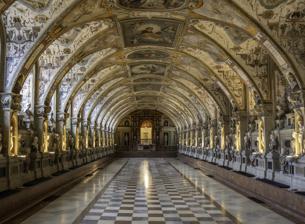
Building: Antiquarium
Country: Germany
Year built: 1568
48°08′27″N 11°34′44″E / 48.1407°N 11.5789°E / 48.1407; 11.5789 The Antiquarium, one of the oldest Renaissance vaults in Europe Side view of the figure collection State visit of the Belgian royal couple on 29 April 1971 The Antiquarium was built from 1568 to house the ducal Collection of Classical Antiquities and Library as an extension of the Munich Residenz and was converted into a ballroom soon after. It is one of the most important surviving Renaissance collection buildings. Architecture The ground floor hall of the Antiquarium, 69 metres long, is considered the largest Renaissance hall north of the Alps . The continuous barrel vault is hollowed out by the piercing caps of the 17 pairs of windows and is transparent. The rich painting by artists such as Hans Donauer the Elder, Alessandro Scalzi , called Padovano, Peter Candid and Antonio Viviani with 102 views of old Bavarian towns was completed only at around 1600. History The residence in downtown Munich was the seat of the Bavarian dukes , electors and kings . Between 1568 and 1571 Duke Albrecht V built a free-standing, two-storey building there for his extensive sculpture collection (on the ground floor) and library (on the upper floor) based on ideas by Jacopo Strada from Mantua . In 1580-1584 Friedrich Sustris was commissioned to convert the ground floor hall of the Antiquarium into a festival and banquet hall, and the painting still preserved today was begun. During the Second World War , the vault was destroyed by an explosive bomb in the middle. However, the moisture penetrating the vault in the following years was even more serious as it severely destroyed the ceiling painting . Following the closure of the gap in the vaults and the reroofing of the building wing, the Antiquarium was rebuilt under the direction of Otto Meitinger . The hall is again used for receptions by the Bavarian state government and for concerts. It is part of the Residenzmuseum . References Wikimedia Commons has media related to Antiquarium (Münchner Residenz) .